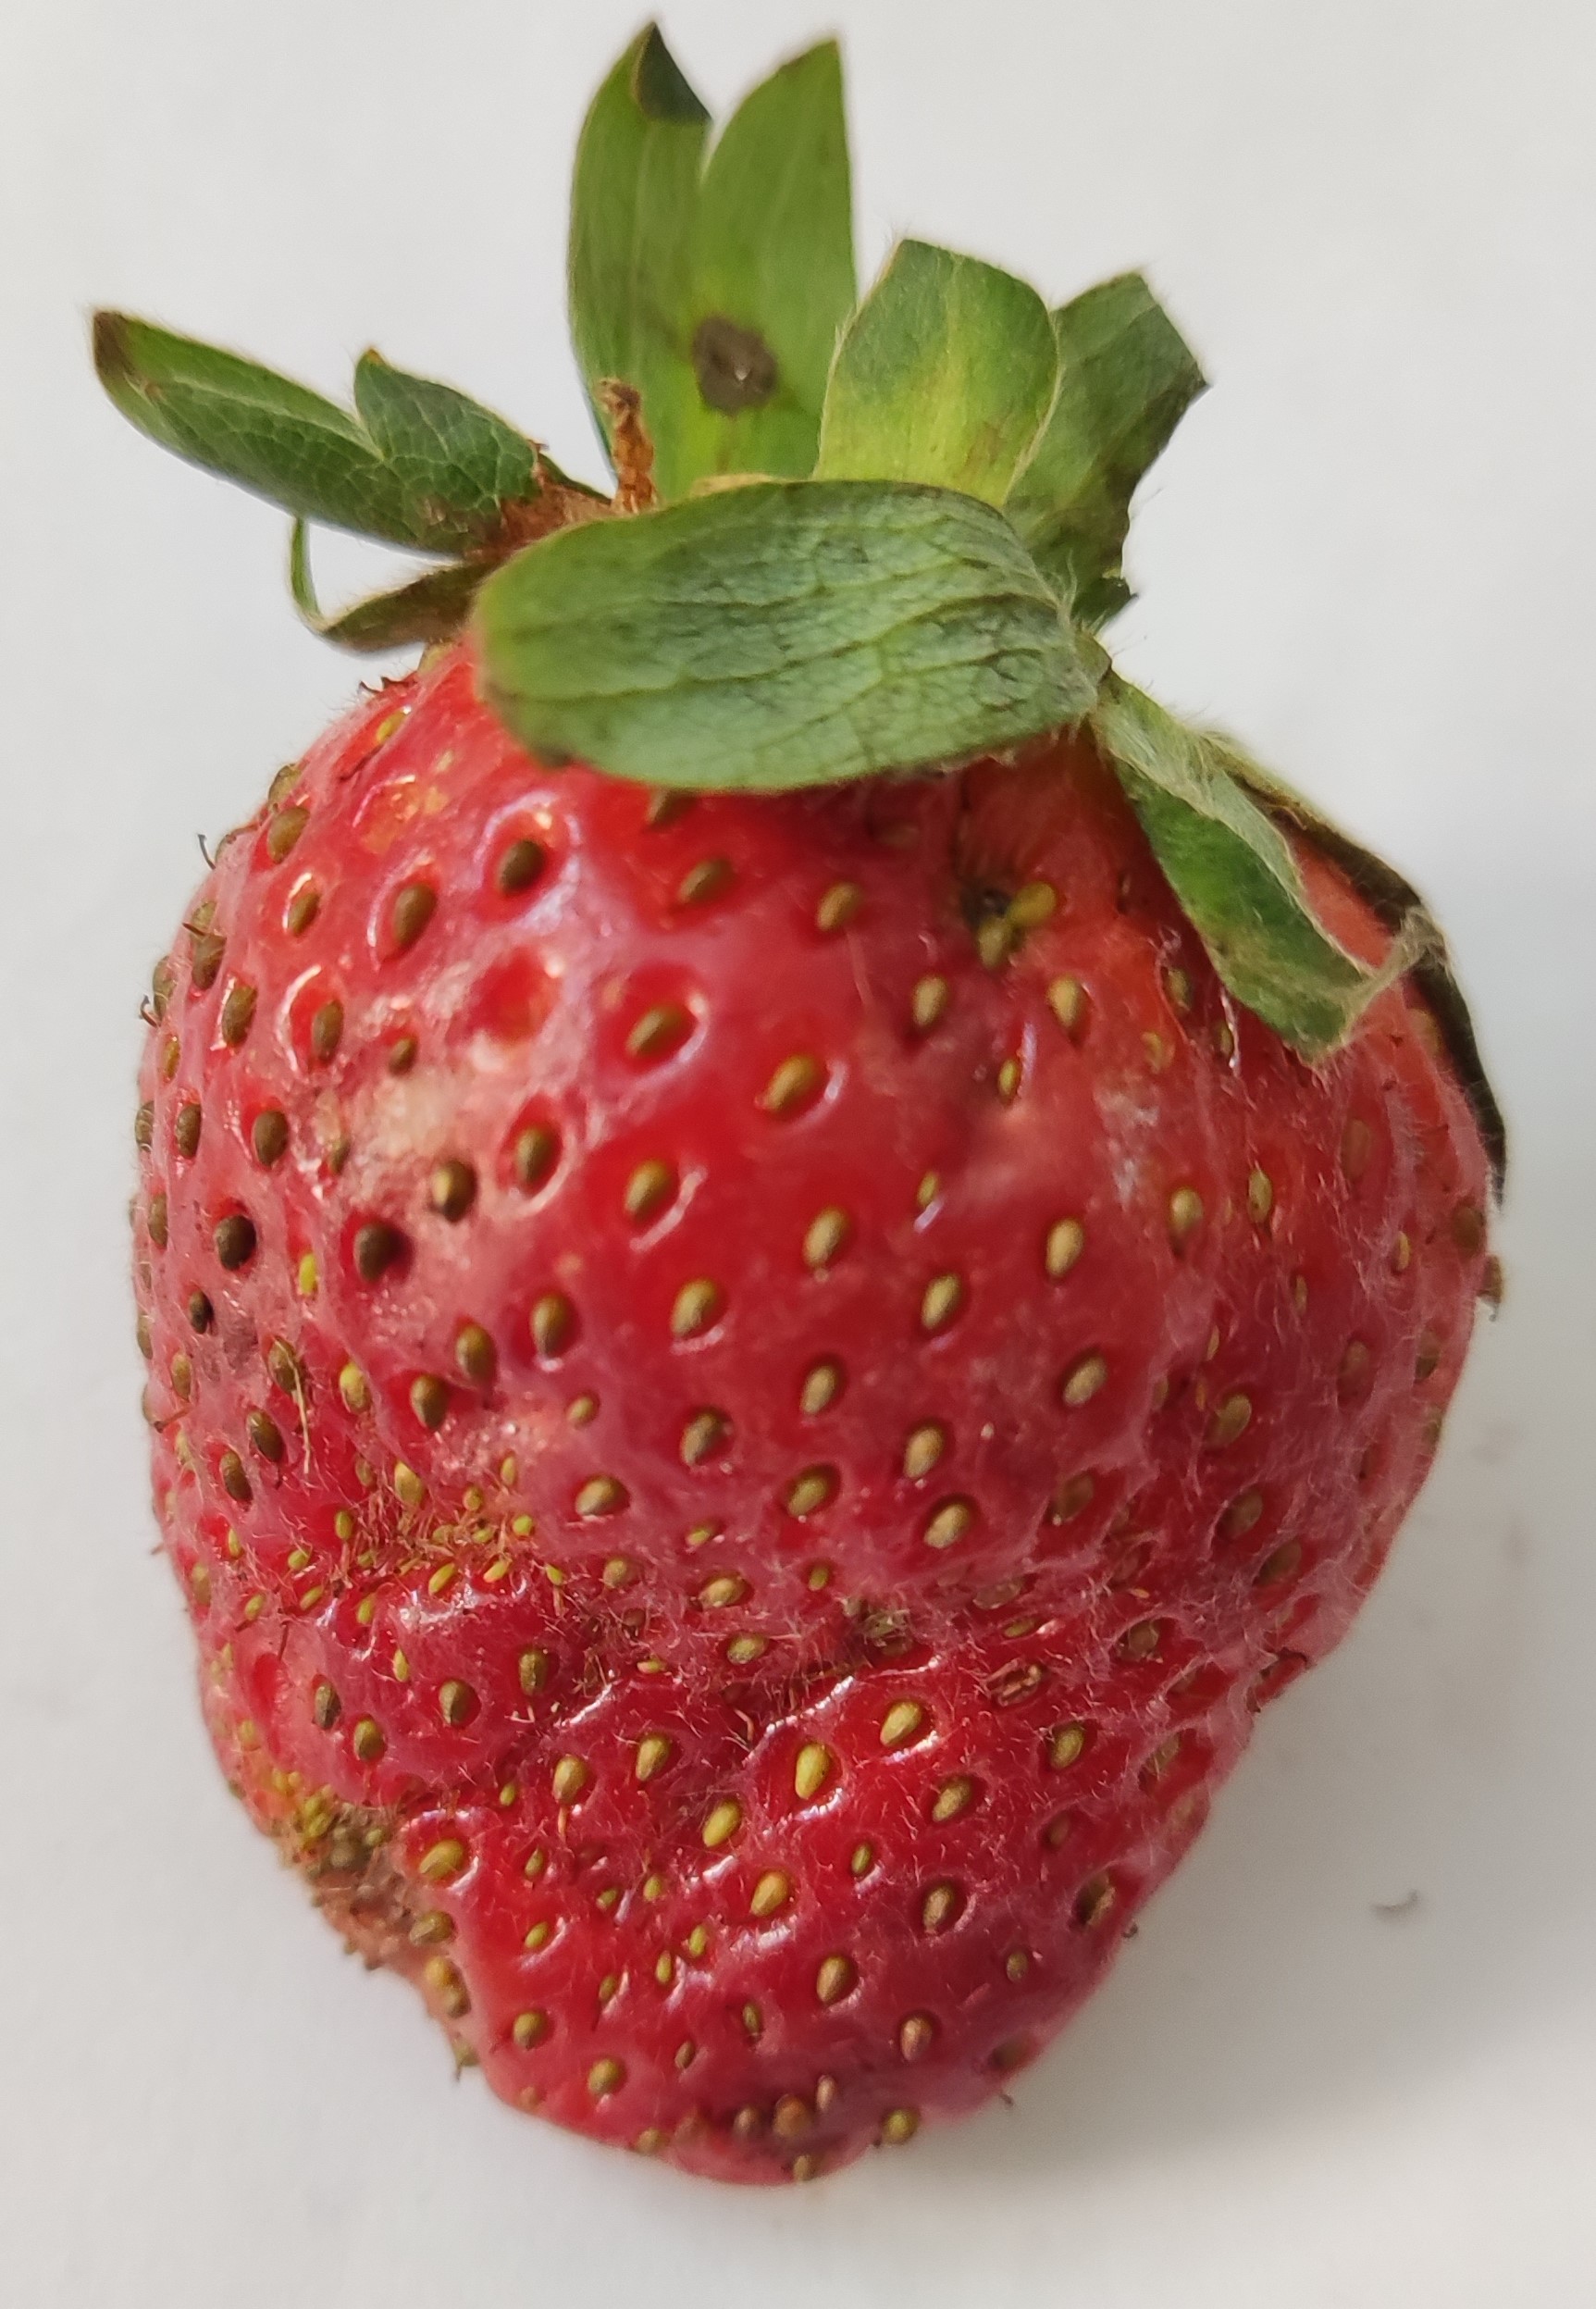
Fruit: strawberry
Condition: fresh